Answer in natural language. How many Chairs are visible in the scene? Choose between the following options: 4, 2, 3, 0 or 2
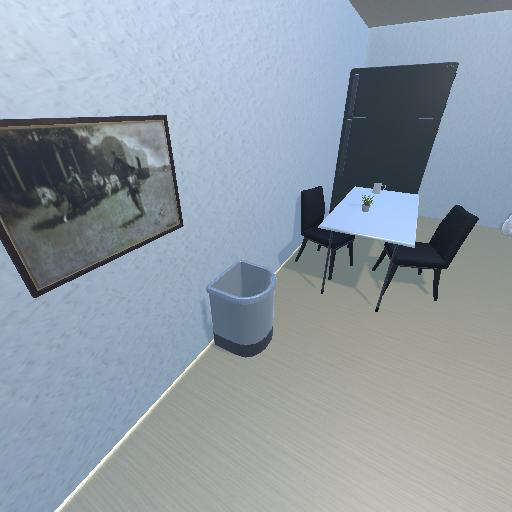
<answer>2</answer>